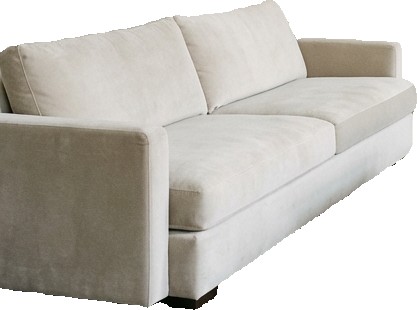
Surface category: sofa